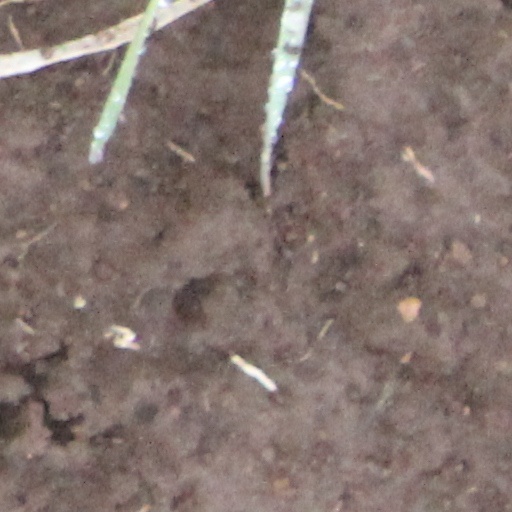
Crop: wheat